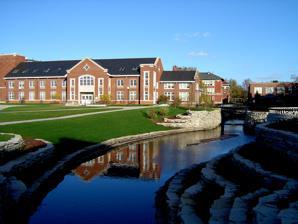
Building: Metal Shop (Urbana, Illinois)
Country: United States of America
Year built: 1895
United States historic place Metal Shop U.S. National Register of Historic Places Site of the building Show map of Illinois Show map of the United States Location 102 S. Burrill Ave., Urbana, Illinois Coordinates 40°6′43″N 88°13′37″W / 40.11194°N 88.22694°W / 40.11194; -88.22694 Area less than one acre Built 1895 ( 1895 ) Architect Ricker, Nathan Clifford MPS University of Illinois Buildings by Nathan Clifford Ricker TR NRHP reference No. 86003141 Added to NRHP November 19, 1986 The Metal Shop , also known as Aeronautical Lab B , was a historic building located at 1022 South Burrill Avenue on the campus of the University of Illinois at Urbana–Champaign . Built in 1895, the building served as a metal shop for the university's architecture and engineering students. Nathan Clifford Ricker , who later served as Dean of the College of Engineering, designed the building. The design was more functional than Ricker's other work on the campus; its only decorative element is a brick arched loggia in front of the entrance. The building was added to the National Register of Historic Places on November 9, 1986. It was demolished in 1993 but is still listed on the National Register. References